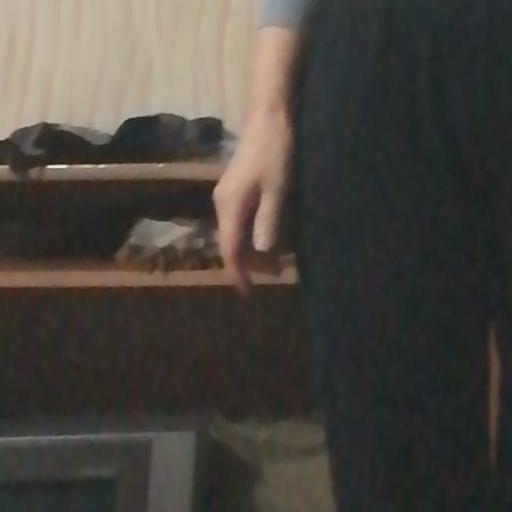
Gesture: no_gesture